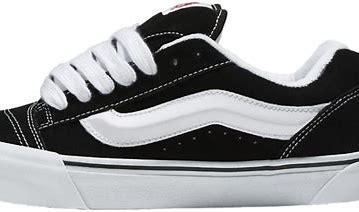
Brand: Vans
Model: KNU Skool